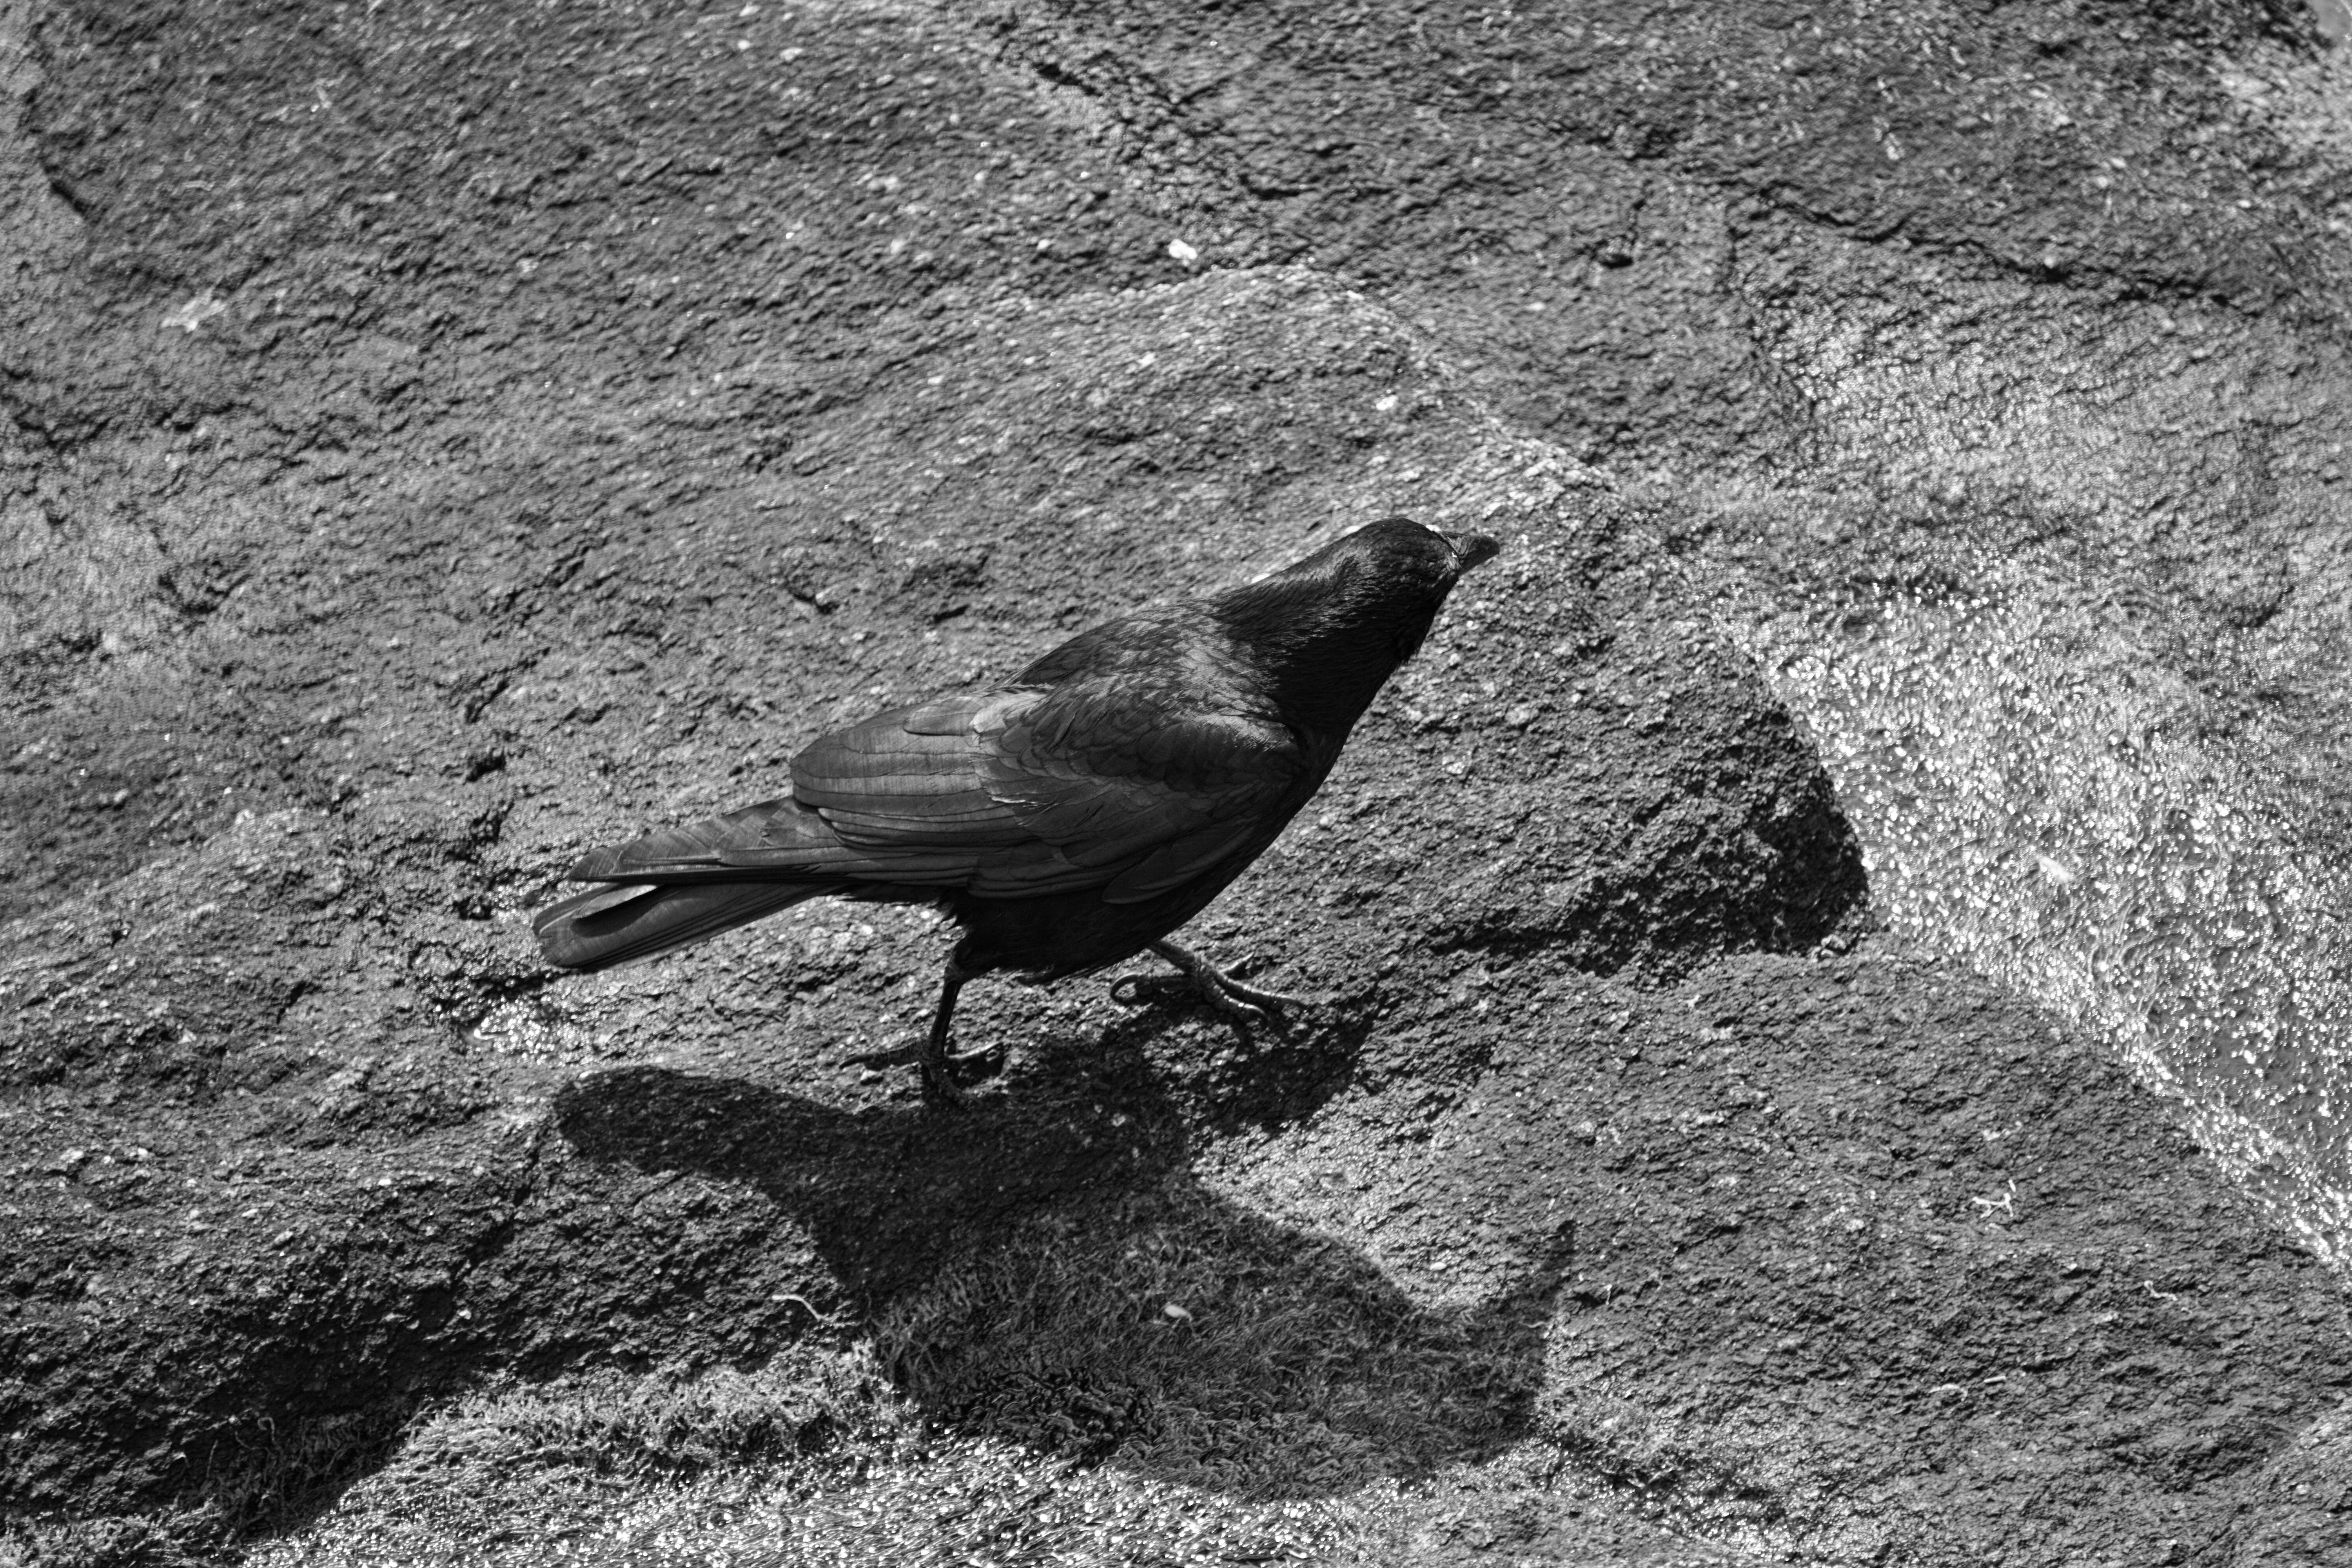
nature, bird, black and white, animal, wildlife, wild, black, monochrome, fauna, crow, ornithology, animals, vertebrate, raven, corneille, plumes, wild nature, monochrome photography, perching bird, crow like bird